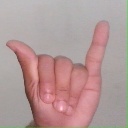
अक्षर: य